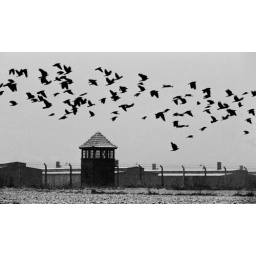
birds flying over Birkenau